Babette van Veen

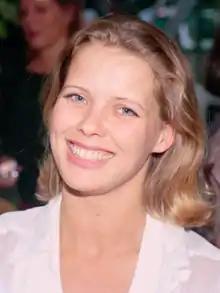
Van Veen in 1994

Babette van Veen (born 30 April 1968) is a Dutch actress and singer. She is known for her role as Linda Dekker in the soap opera "Goede tijden, slechte tijden".